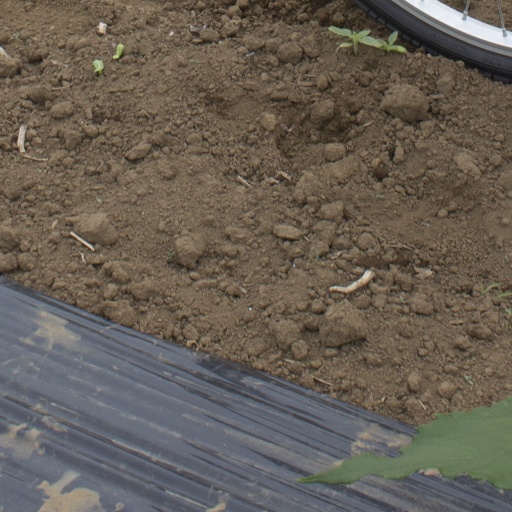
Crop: Jerusalem artichoke